David Beckham

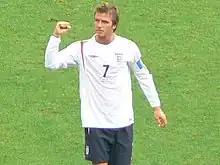
Beckham captained England 59 times in 115 appearances, the fourth-highest after Bobby Moore, Billy Wright and Bryan Robson.

On 1 September 1996, Beckham made his first appearance for England on 1 in a FIFA World Cup qualifying match against Moldova.